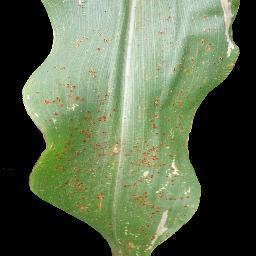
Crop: corn
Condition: (maize)_common_rust